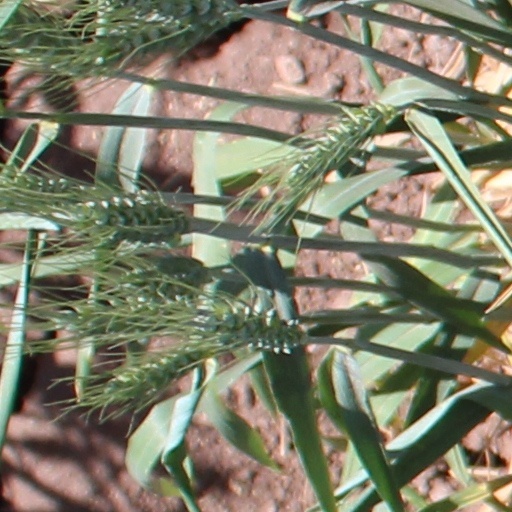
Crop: wheat